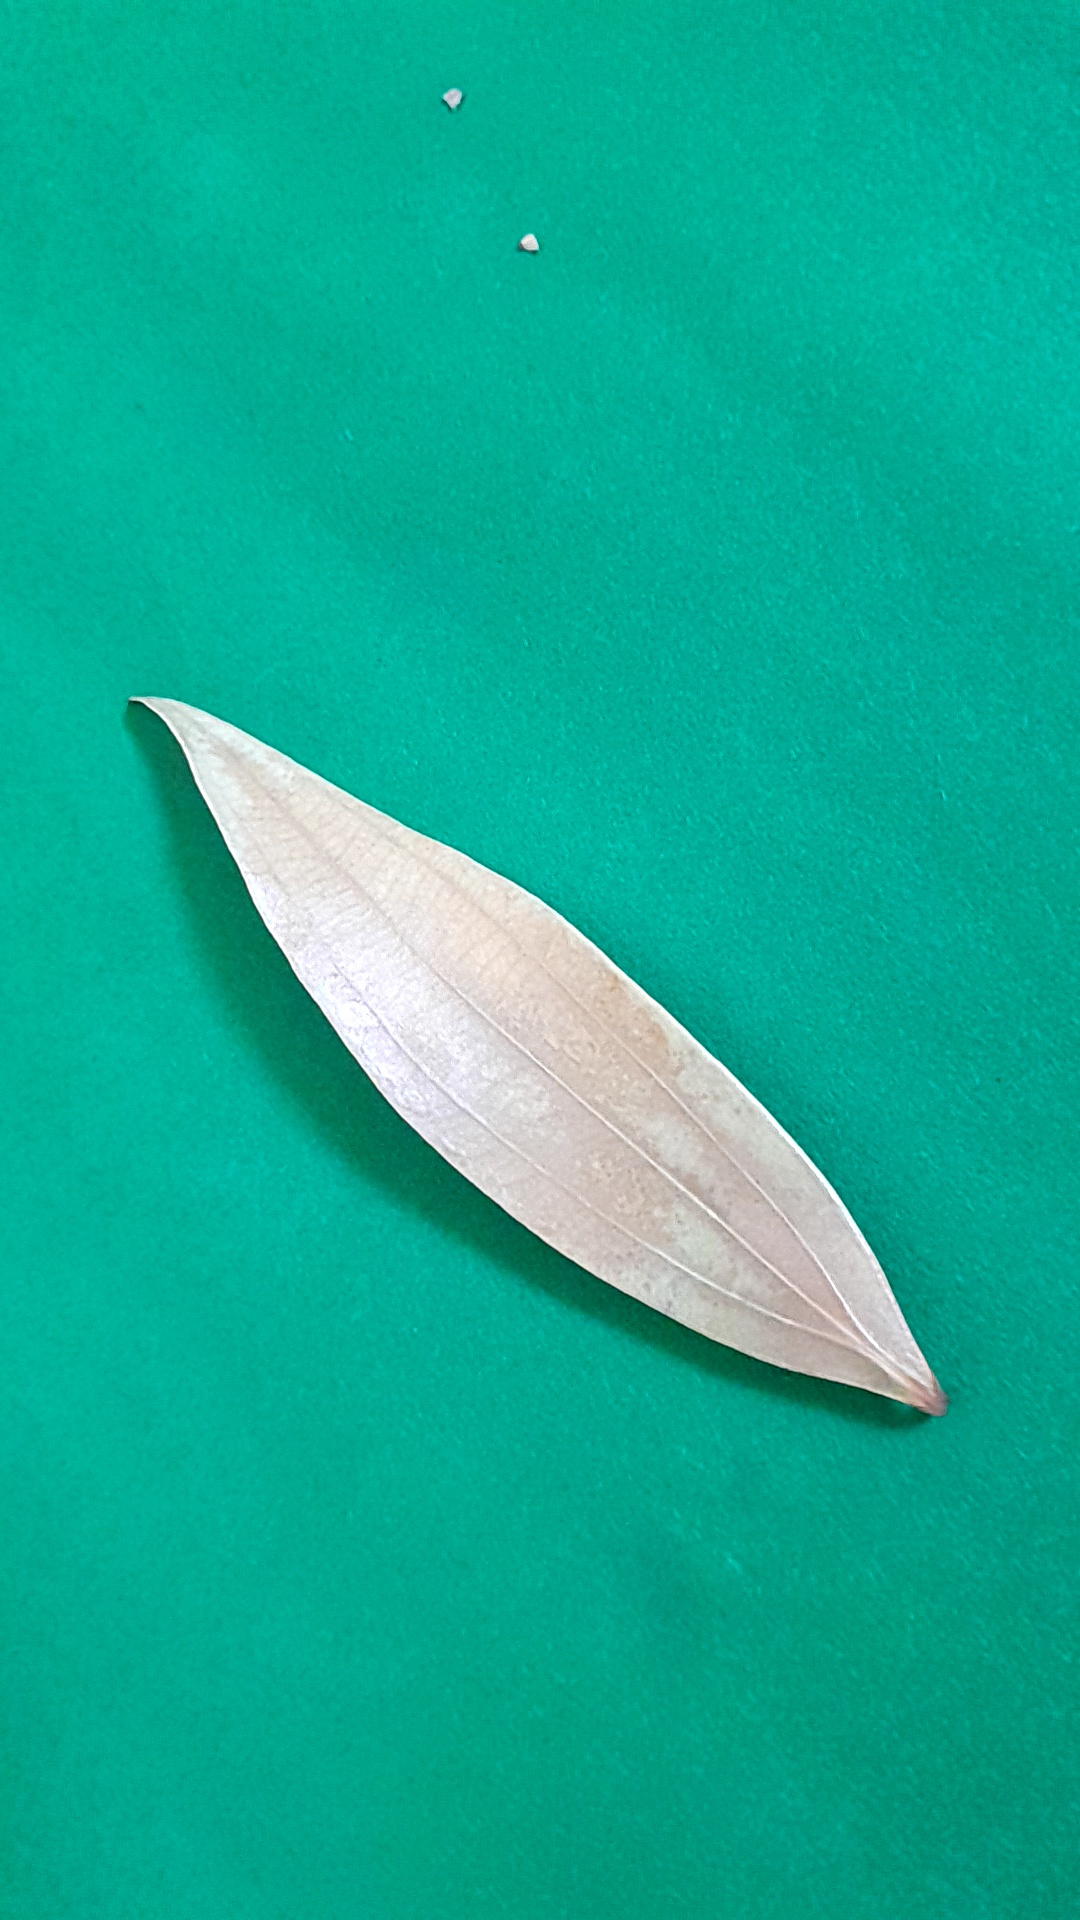
Label: Dry Leaf